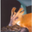
Label: deer